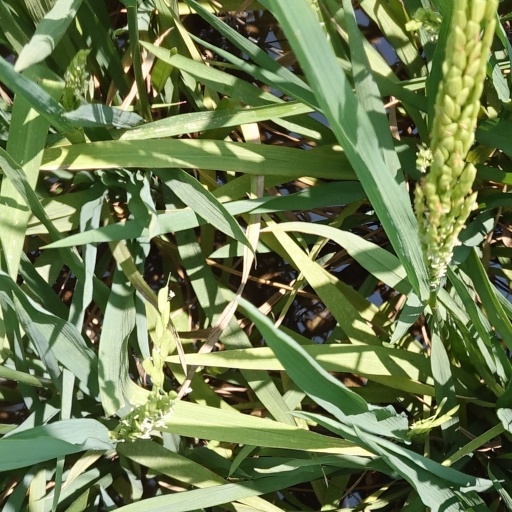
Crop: rice